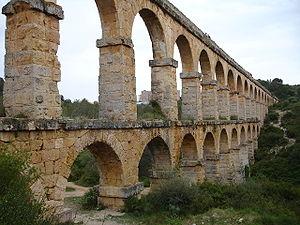
Tarragone, l'aqueduct romain ou Pont du Diable (Ier siècle Av. J.C.). Suomi: Tarragonan akvedukti eli ""Paholaisen silta"" (Pont del Diable). Ensimmäiseltä vuosisadalta."
Un pont à voûtes en maçonnerie habituellement appelé pont en maçonnerie ou pont en pierre ou pont voûté, désigne une technique de fabrication des ponts, mais constitue surtout une des grandes familles de ponts qui a été mise en œuvre de l’Antiquité jusqu’au début du XXᵉ siècle.
L'aqueduc de Tarragone est un aqueduc situé en bordure de la ville de Tarragone en Espagne. Il date du Iᵉʳ siècle : la décision de sa construction est attribuée à Auguste ; son état de conservation est remarquable.